Mini Small Outline Package

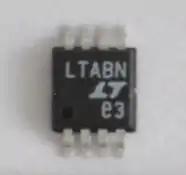
A surface-mount IC in the MSOP form-factor

The Mini Small Outline Package (MSOP) is a miniaturized version of the small outline integrated circuit packaging format for integrated circuits.